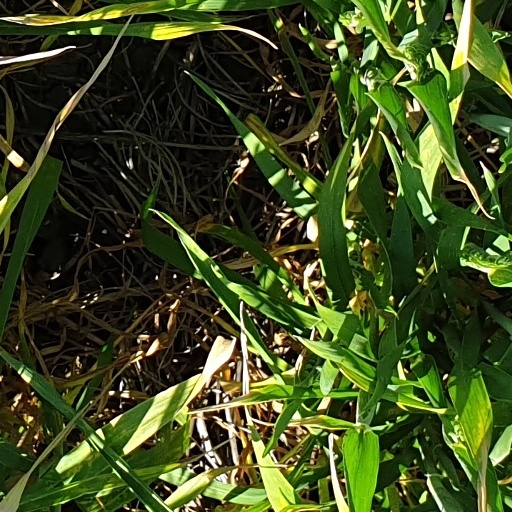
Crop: wheat